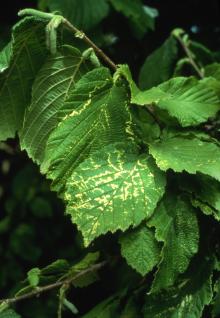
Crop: apple
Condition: mosaic_virus